A Touch of Larceny

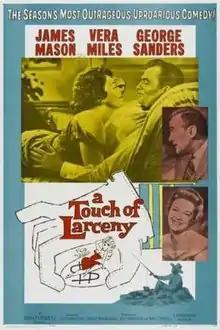
Theatrical release poster

A Touch of Larceny is a 1959 black-and-white comedy film produced by Ivan Foxwell, directed by Guy Hamilton, and starring James Mason, George Sanders and Vera Miles. The film co-stars Harry Andrews, Rachel Gurney and John Le Mesurier, and is based on the 1956 novel "The Megstone Plot" by Paul Winterton, written under the pseudonym Andrew Garve.